Hongyuan County

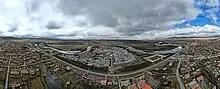
Aerial panorama of Waqie Talin 瓦切塔林 in Hongyuan county.

This is the only county under the Prefecture with entirely yak herding pastoralists. The average altitude above the sea level is . About 8,398 square meter and about 40,000 people reside (2004) mostly Amdo Tibetan. The language is spoken is one of the most conservative dialect among the Amdo Tibetan varieties. The county seat is (a.k.a. Khyungchu).